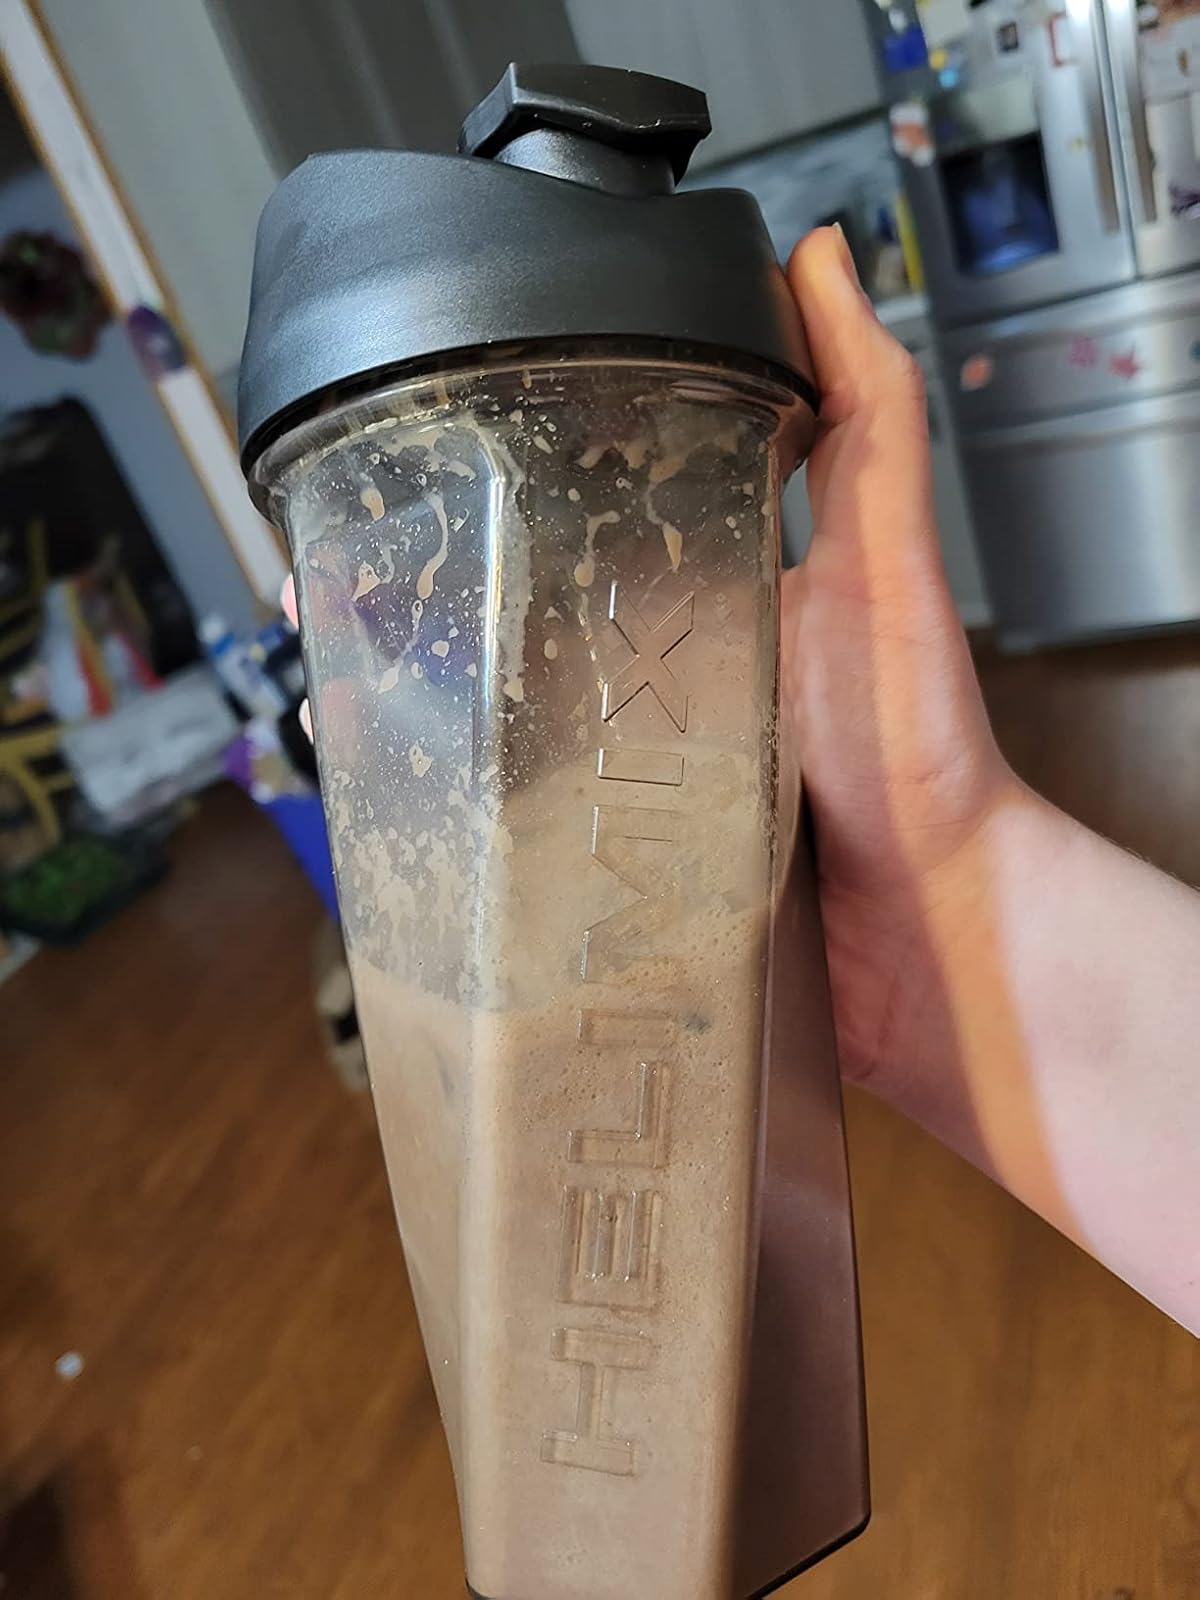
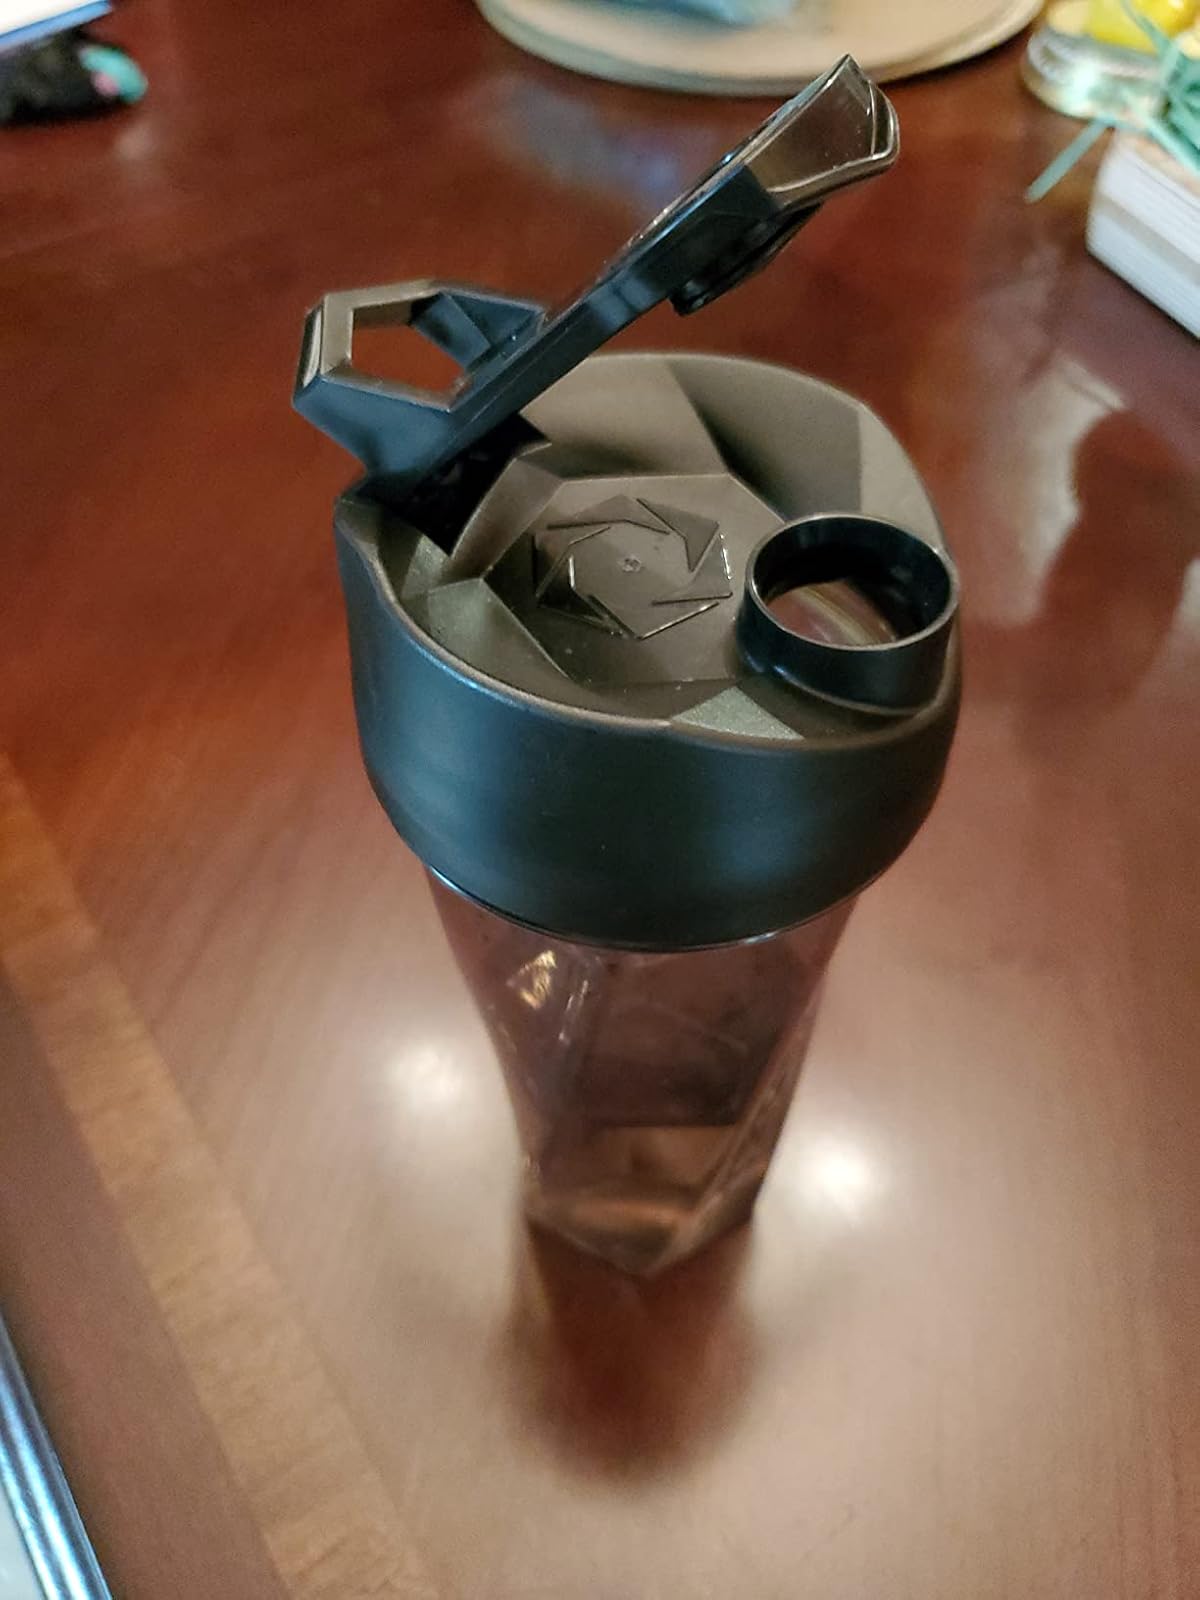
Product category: items_blender
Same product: yes